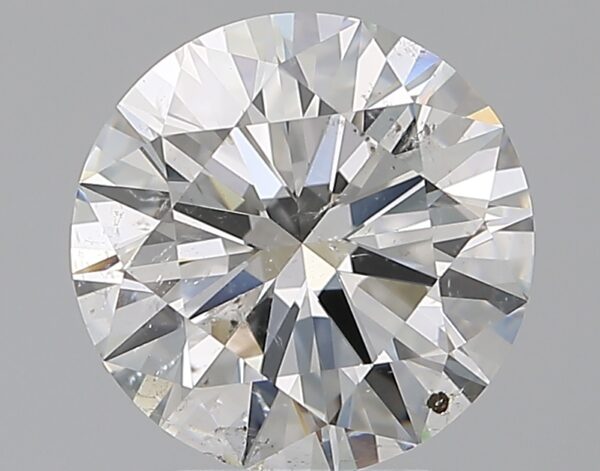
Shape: round
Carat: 3.39
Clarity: SI2
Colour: H
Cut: EX
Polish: EX
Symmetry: EX
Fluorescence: N
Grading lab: GIA
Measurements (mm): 9.6 x 9.66 x 5.87